James Kisai

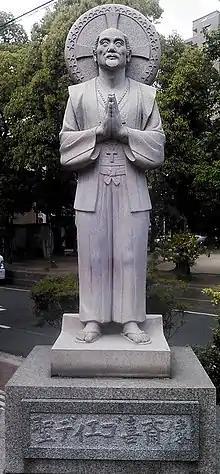
Statue of Kisai in Okayama Catholic Church in Okayama, Japan

James Kisai, SJ, also known as or Jacobo Kisai, was a Japanese Jesuit lay brother and saint, one of the 26 Martyrs of Japan.